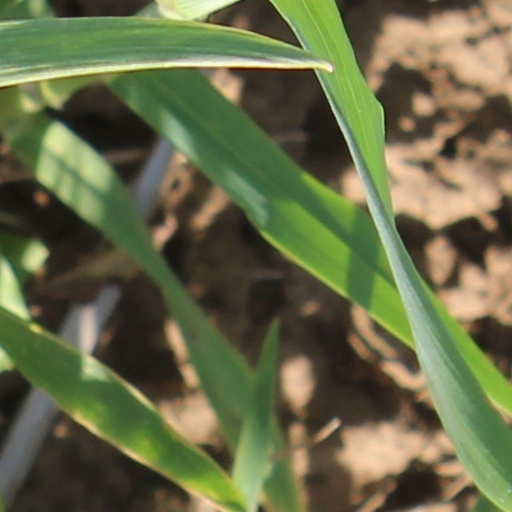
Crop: wheat